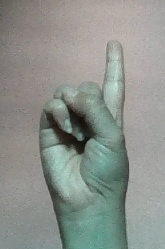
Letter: bb